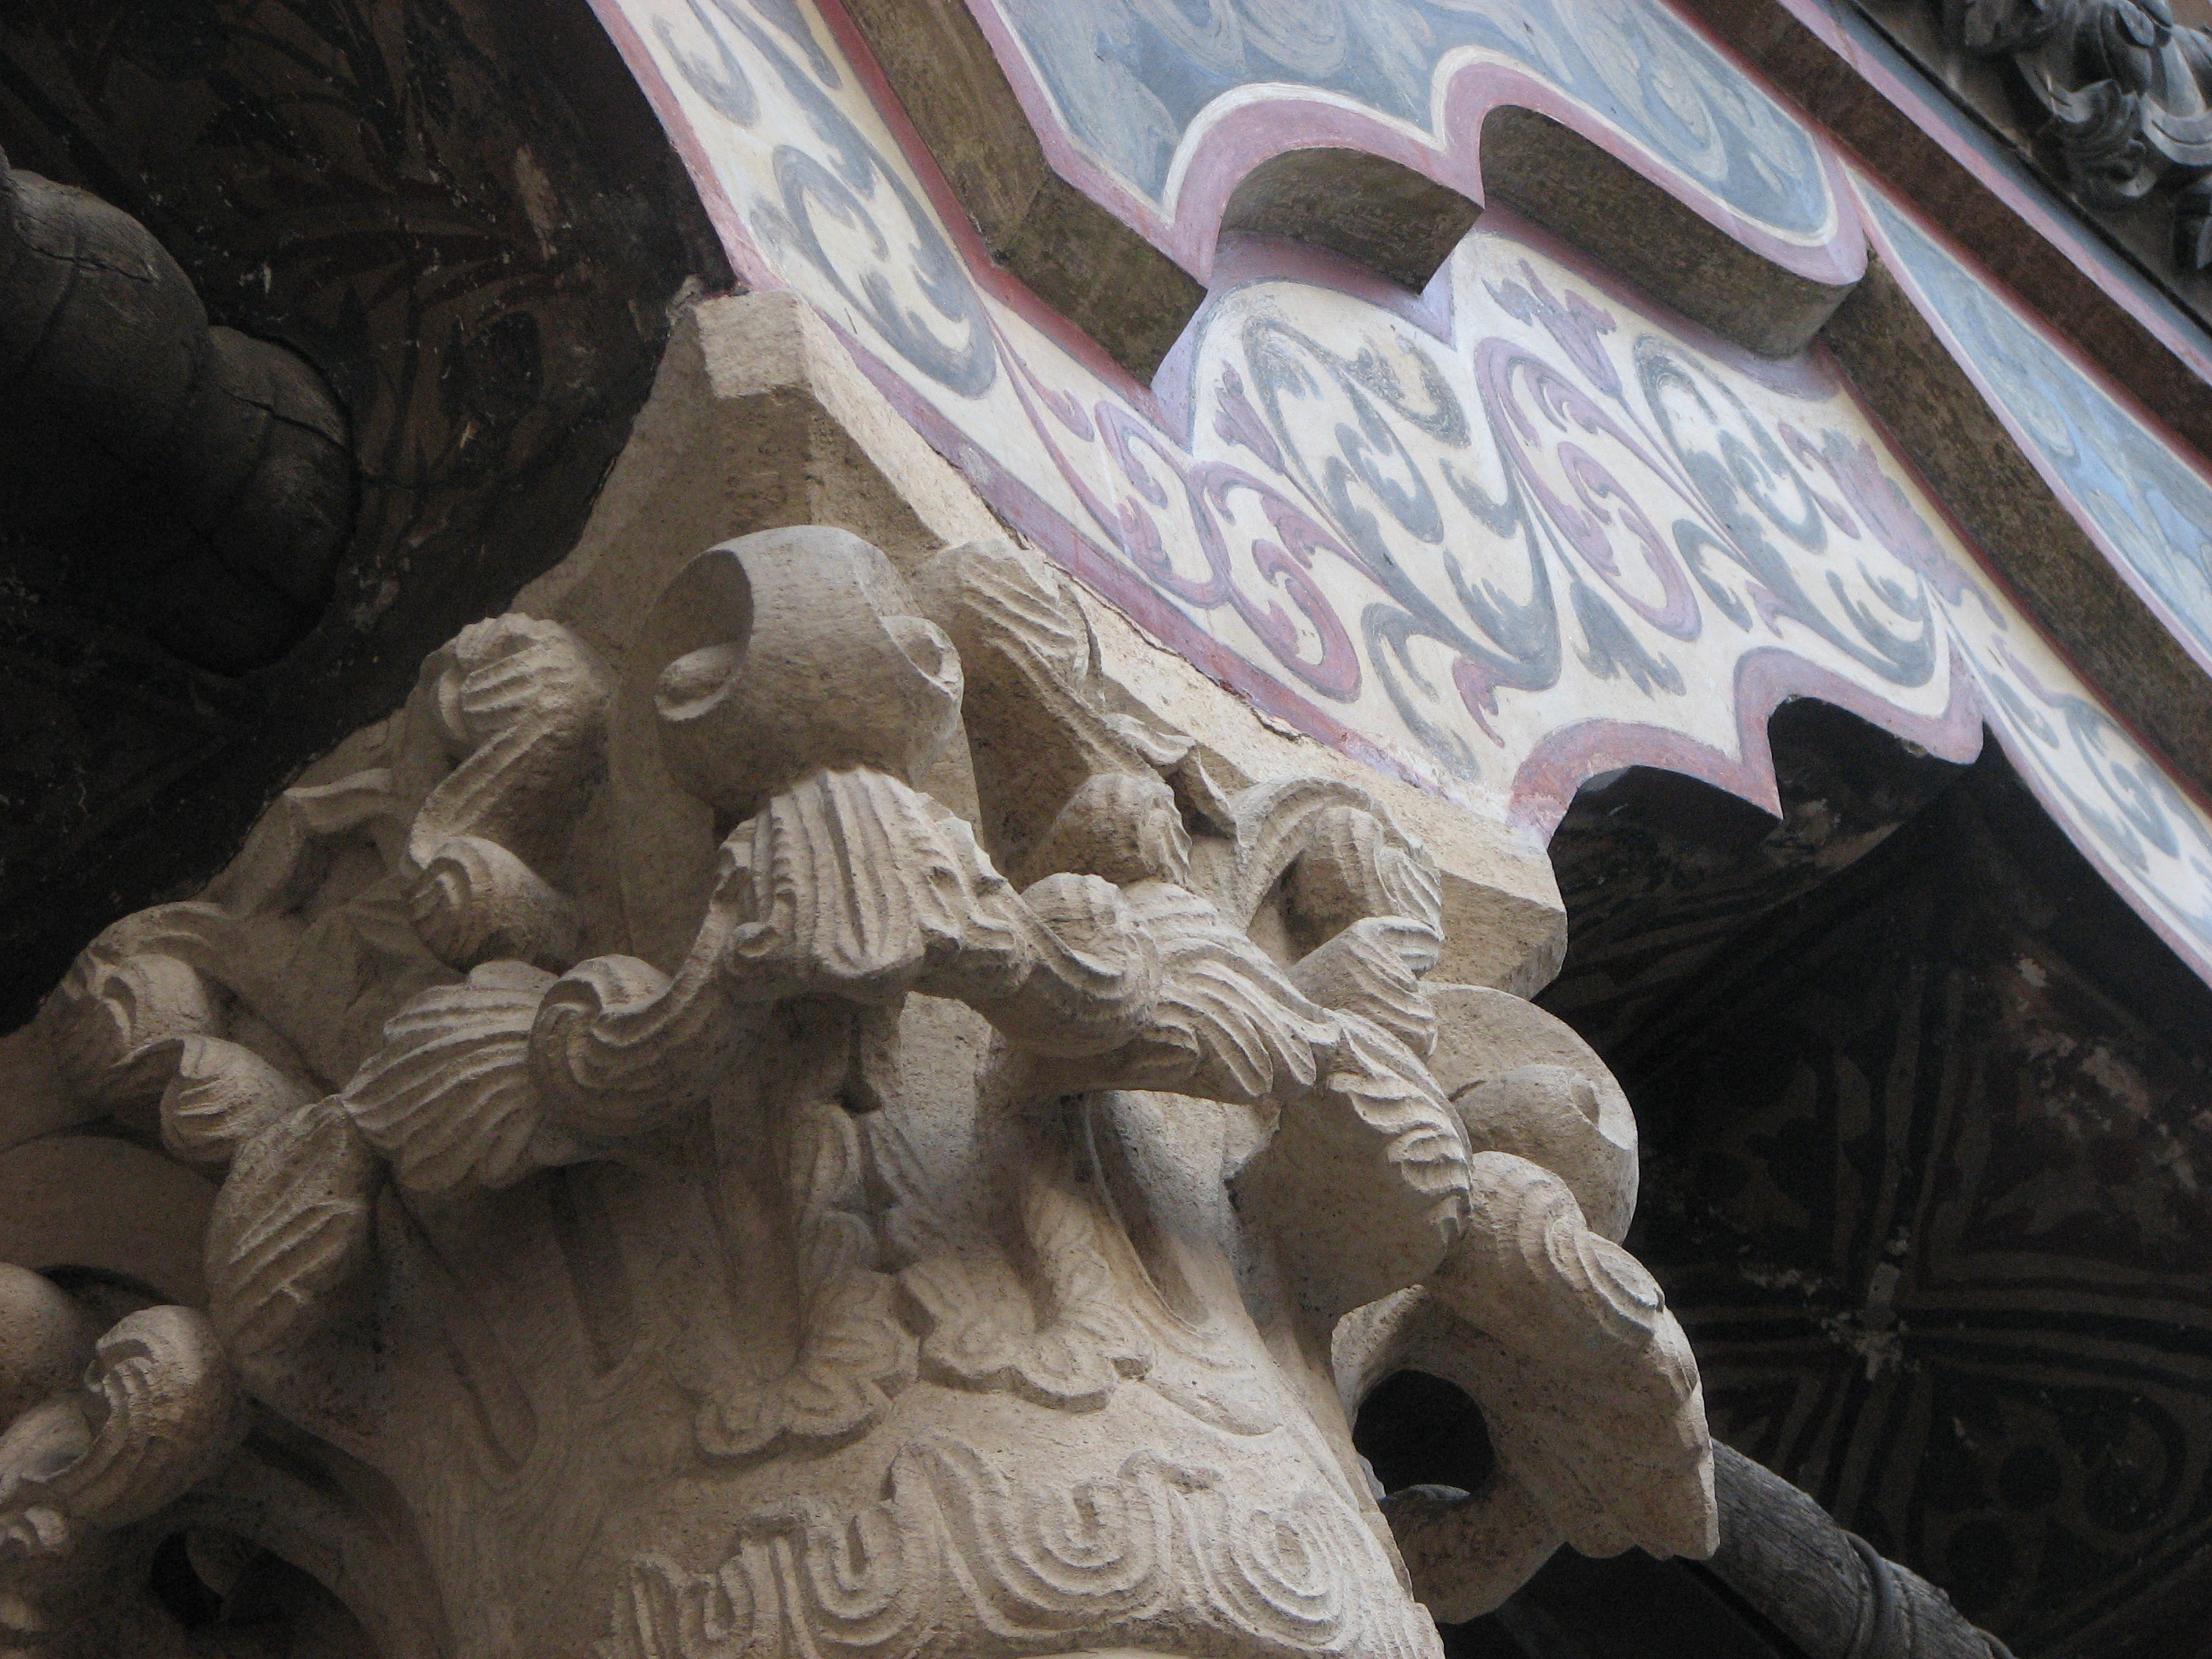
architecture, photography, building, monument, photo, europe, statue, religion, church, christian, gargoyle, photos, sculpture, religious, free, art, de, temple, churches, fotografie, christianity, romana, orthodox, eastern, carving, romania, bor, mythology, biserica, arhitectura, orthodoxy, romanian, ortodoxa, ortodox, ortodoxia, ortodoxie, ecclesiastical, bisericeasc, cladire, edificiu, stavropoleos, cre tinism, cre tin, stone carving, ancient history